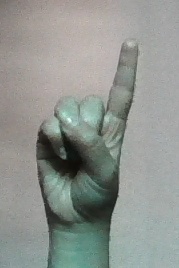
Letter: bb